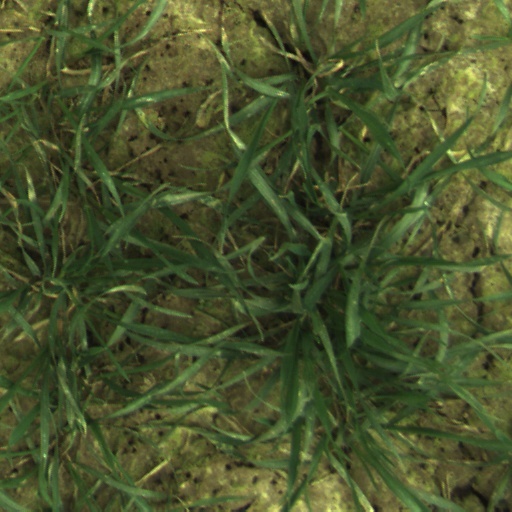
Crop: wheat